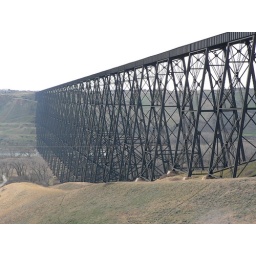
Leftbridge,Alberta (longest train bridge in Canada)